Suceava Ștefan cel Mare International Airport

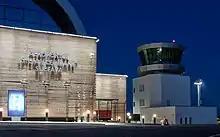
Suceava Ștefan cel Mare International Airport - new TWR and main terminal building in 2015.

Suceava Airport, more popularly known as "Salcea Airport", opened in 1962 when the first commercial services started with TAROM. In 1963, the runway was paved, and an apron was built. Services by TAROM were discontinued in 2001 but resumed in 2004. During this absence, the airport was served only by Angel Airlines. In March 2005, the airport was renamed "Ștefan cel Mare Airport", and opened to international traffic.